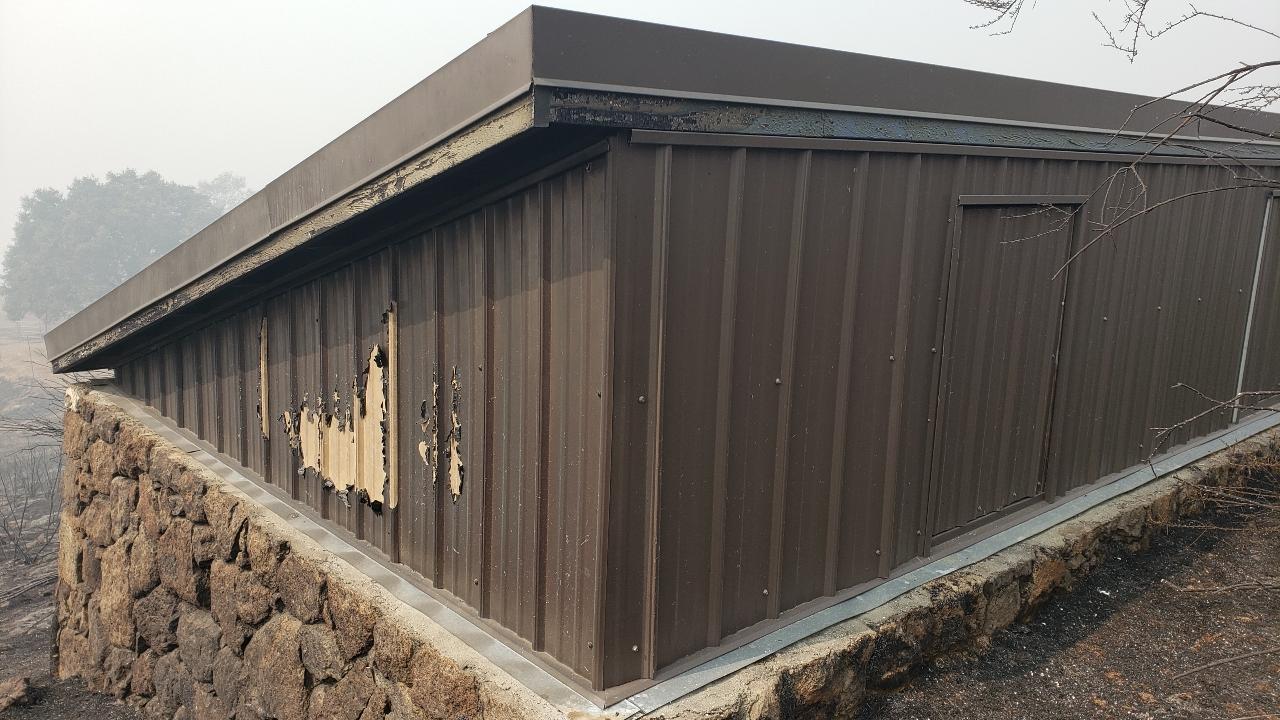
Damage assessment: affected